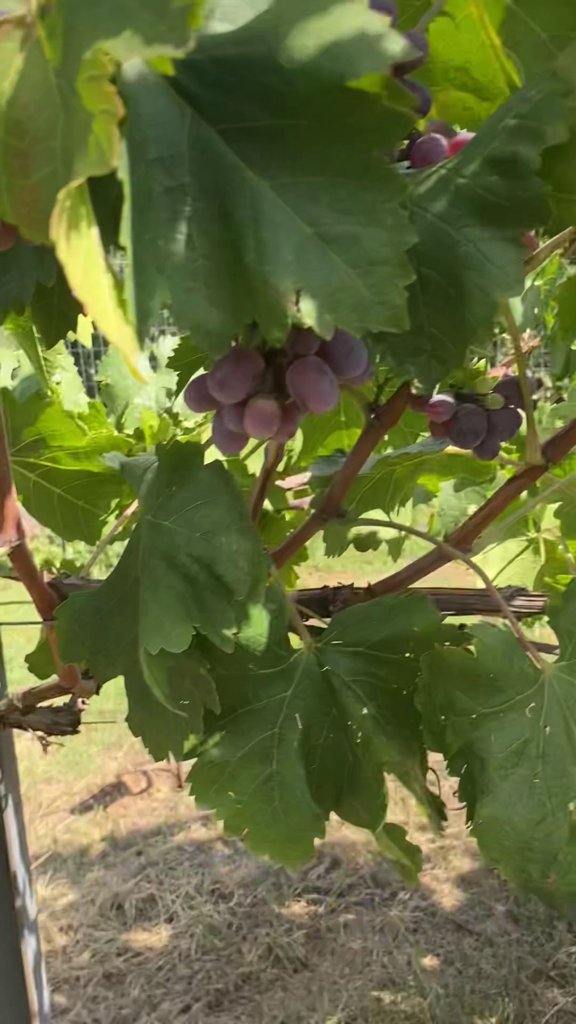
Berries visible: 25
Grape clusters: 4